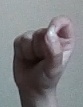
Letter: fa